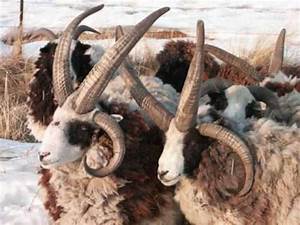
Label: pecora